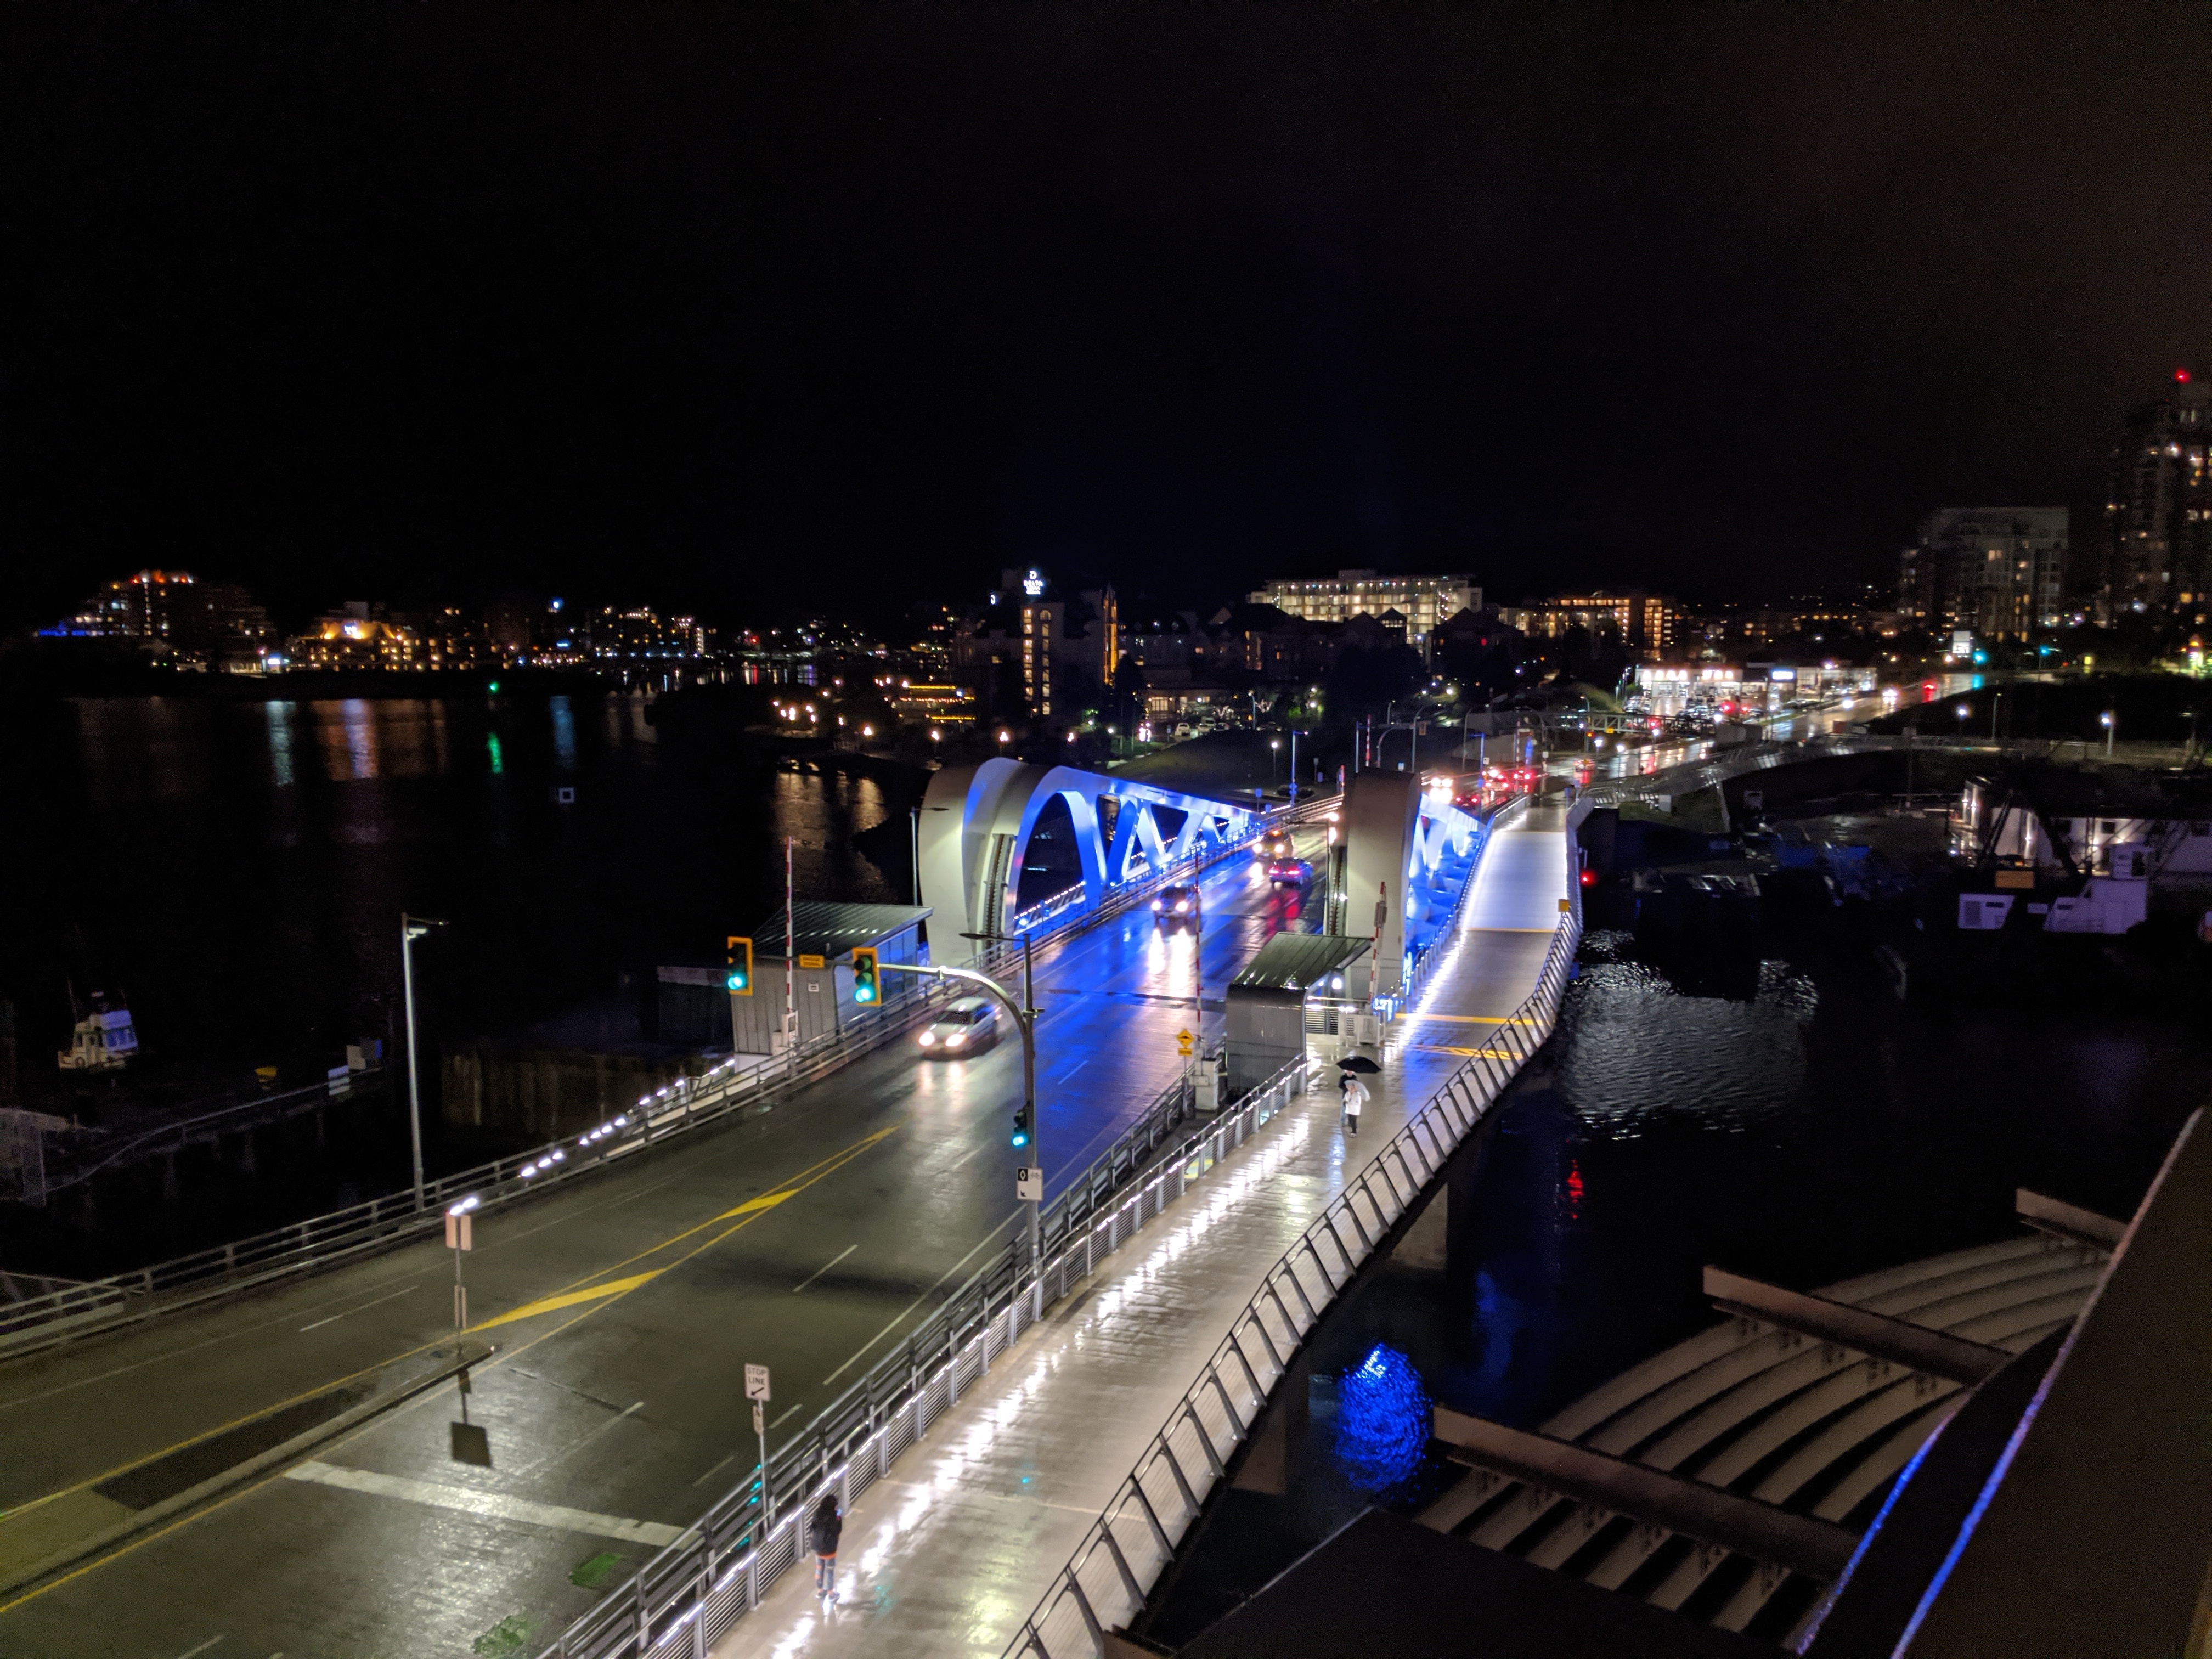
bridge, victoria, bc, canada, night, metropolitan area, light, city, metropolis, cityscape, urban area, lighting, sky, human settlement, architecture, infrastructure, midnight, tourist attraction, harbor, darkness, road, building, river, port, marina, skyline, tourism, electricity